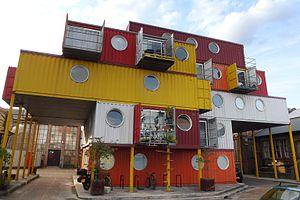
Trinity Buoy Wharf, dans le Borough londonien de Tower Hamlets, est le site où se trouve le seul phare du Grand Londres. Celui-ci, le phare de Bow Creek, est situé à la confluence de la Tamise et de Bow Creek à Leamouth. Il ne fonctionne plus et abrite maintenant des projets artistiques comme l'œuvre musicale Longplayer.